Norman Douglas Holbrook

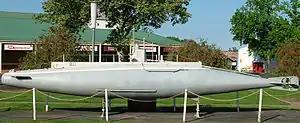
A scale model of the B11 in Holbrook

Holbrook's medal was donated to the Council of the Shire of Holbrook, New South Wales in 1982. It subsequently passed to Greater Hume Shire Council upon the amalgamation of several Riverina shires in May 2004. Holbrook's medal group, including his Victoria Cross, went on display at the Australian War Memorial on 11 December 2009. His medals are on loan from the Greater Hume Shire Council. A replica may be seen at the Submarine Museum, Holbrook.